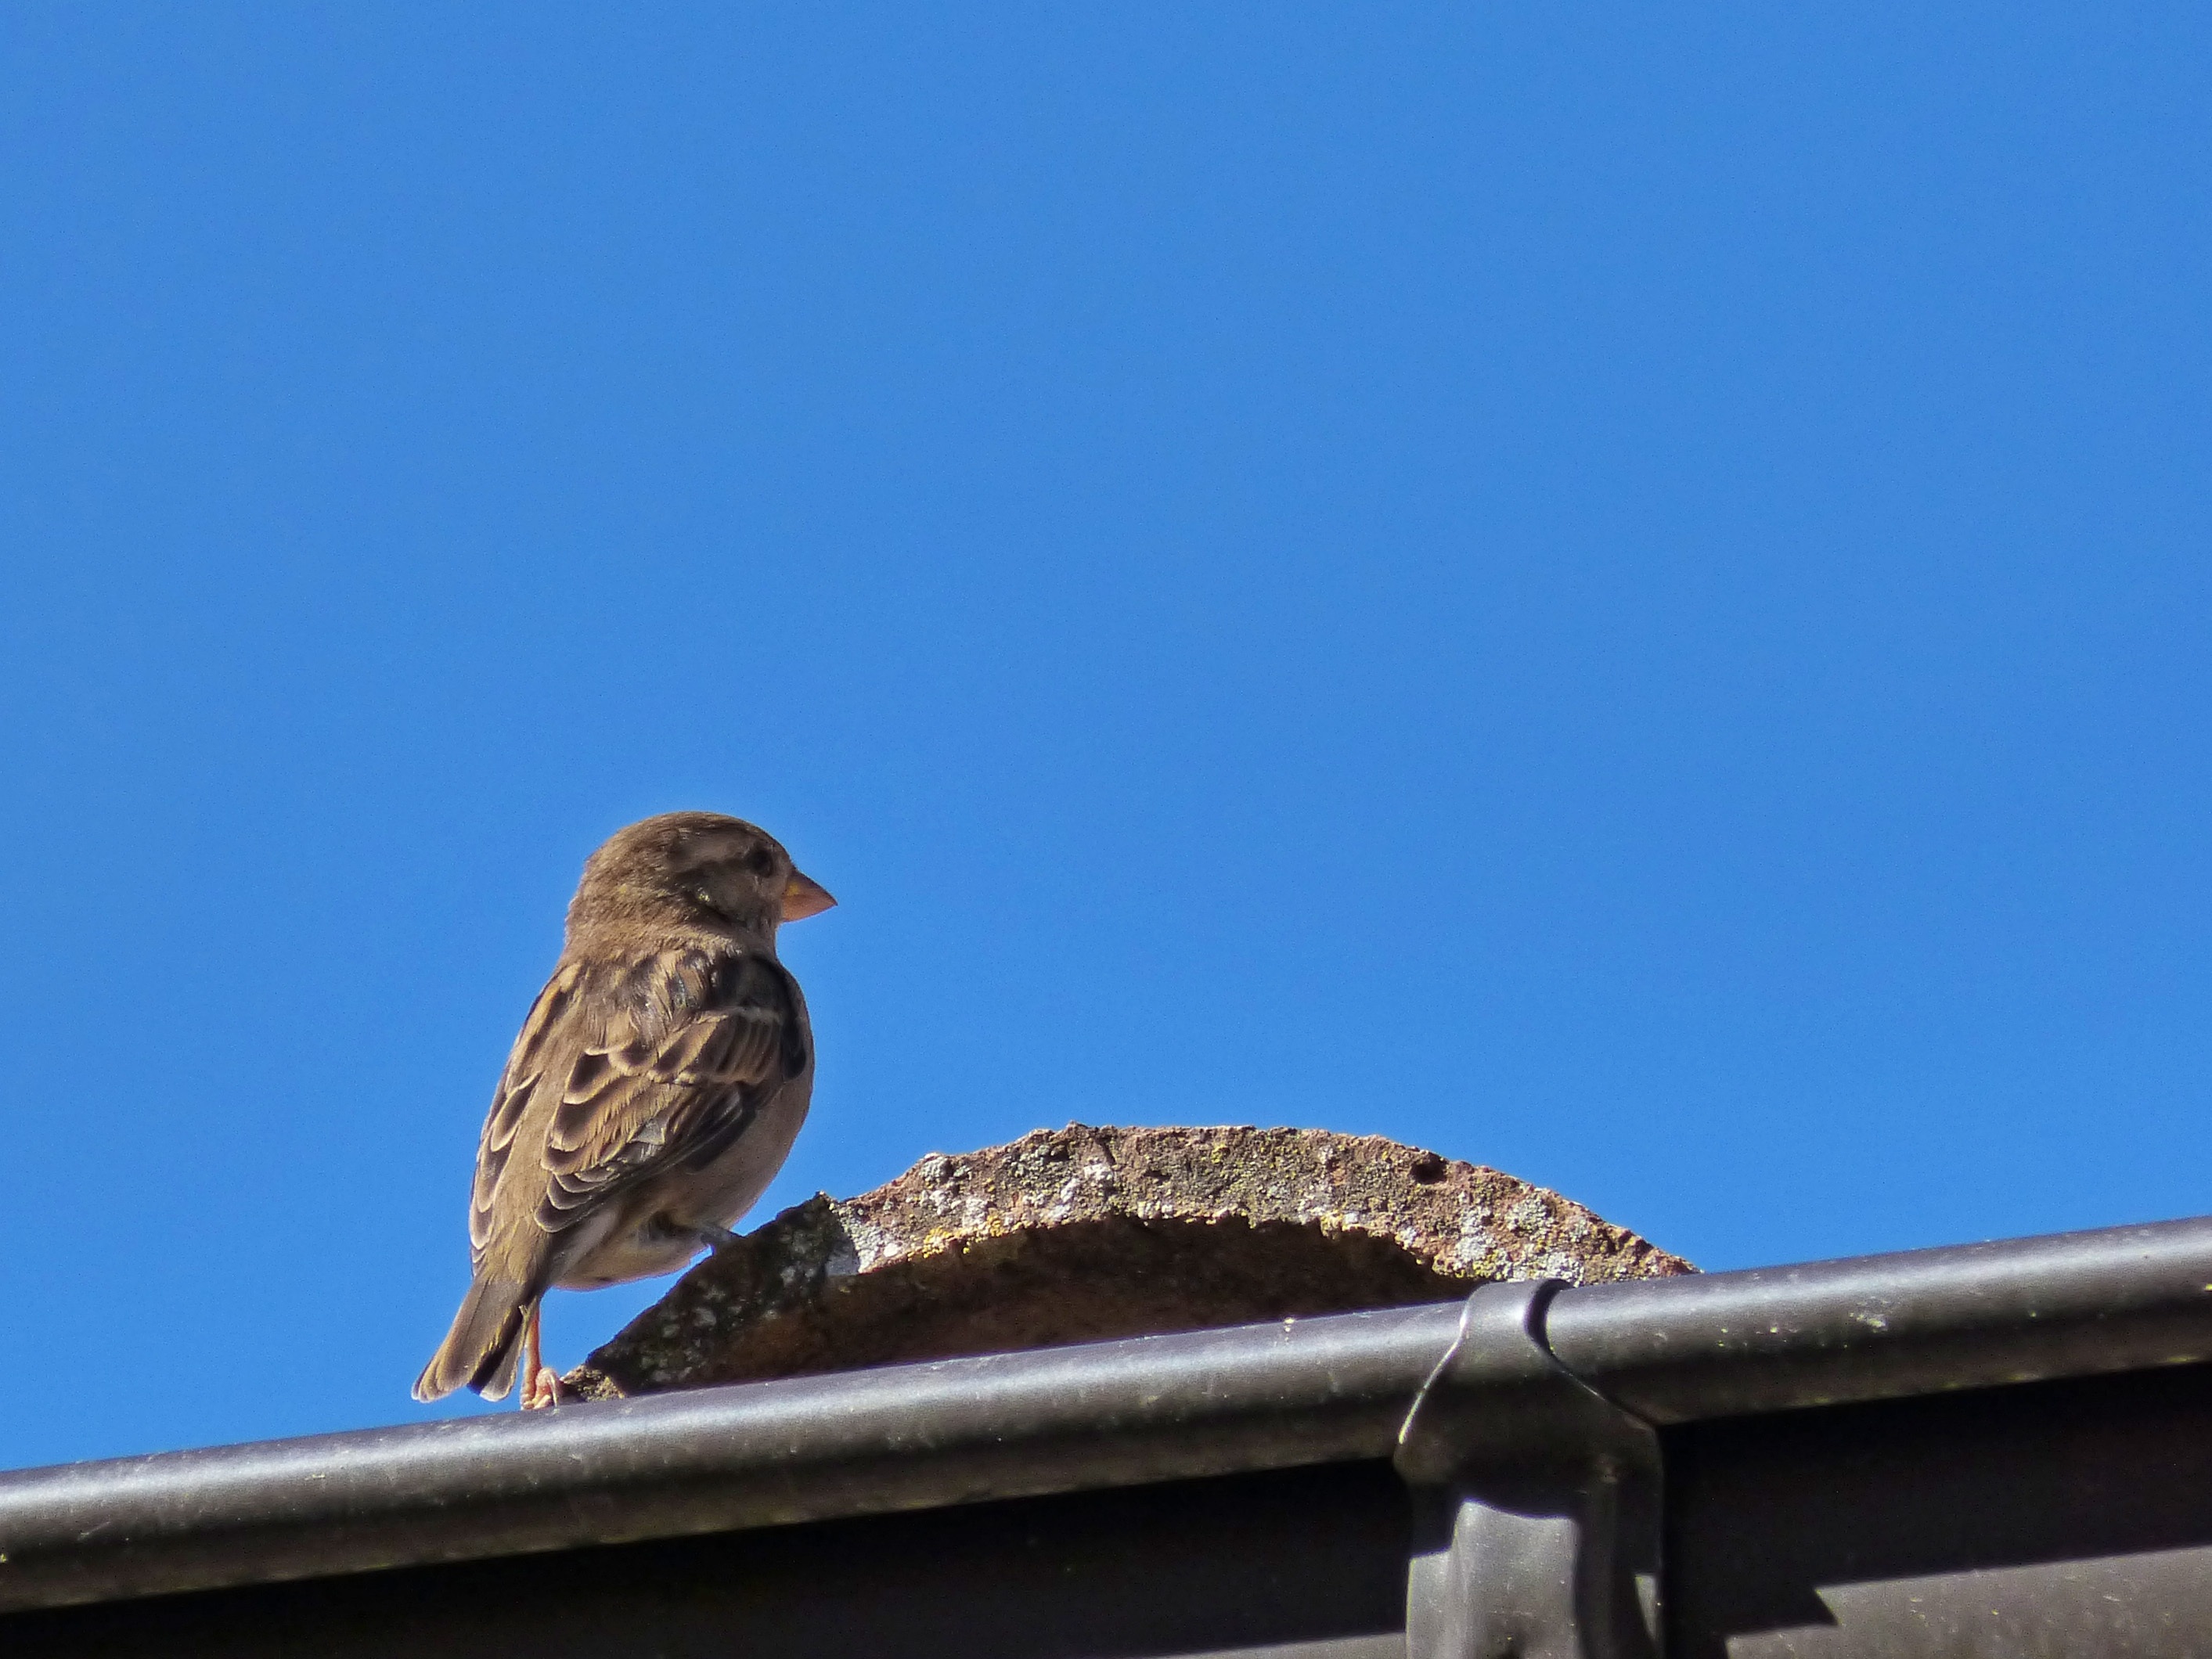
bird, wing, sky, roof, beak, fauna, vertebrate, sparrow, falcon, house sparrow, perching bird